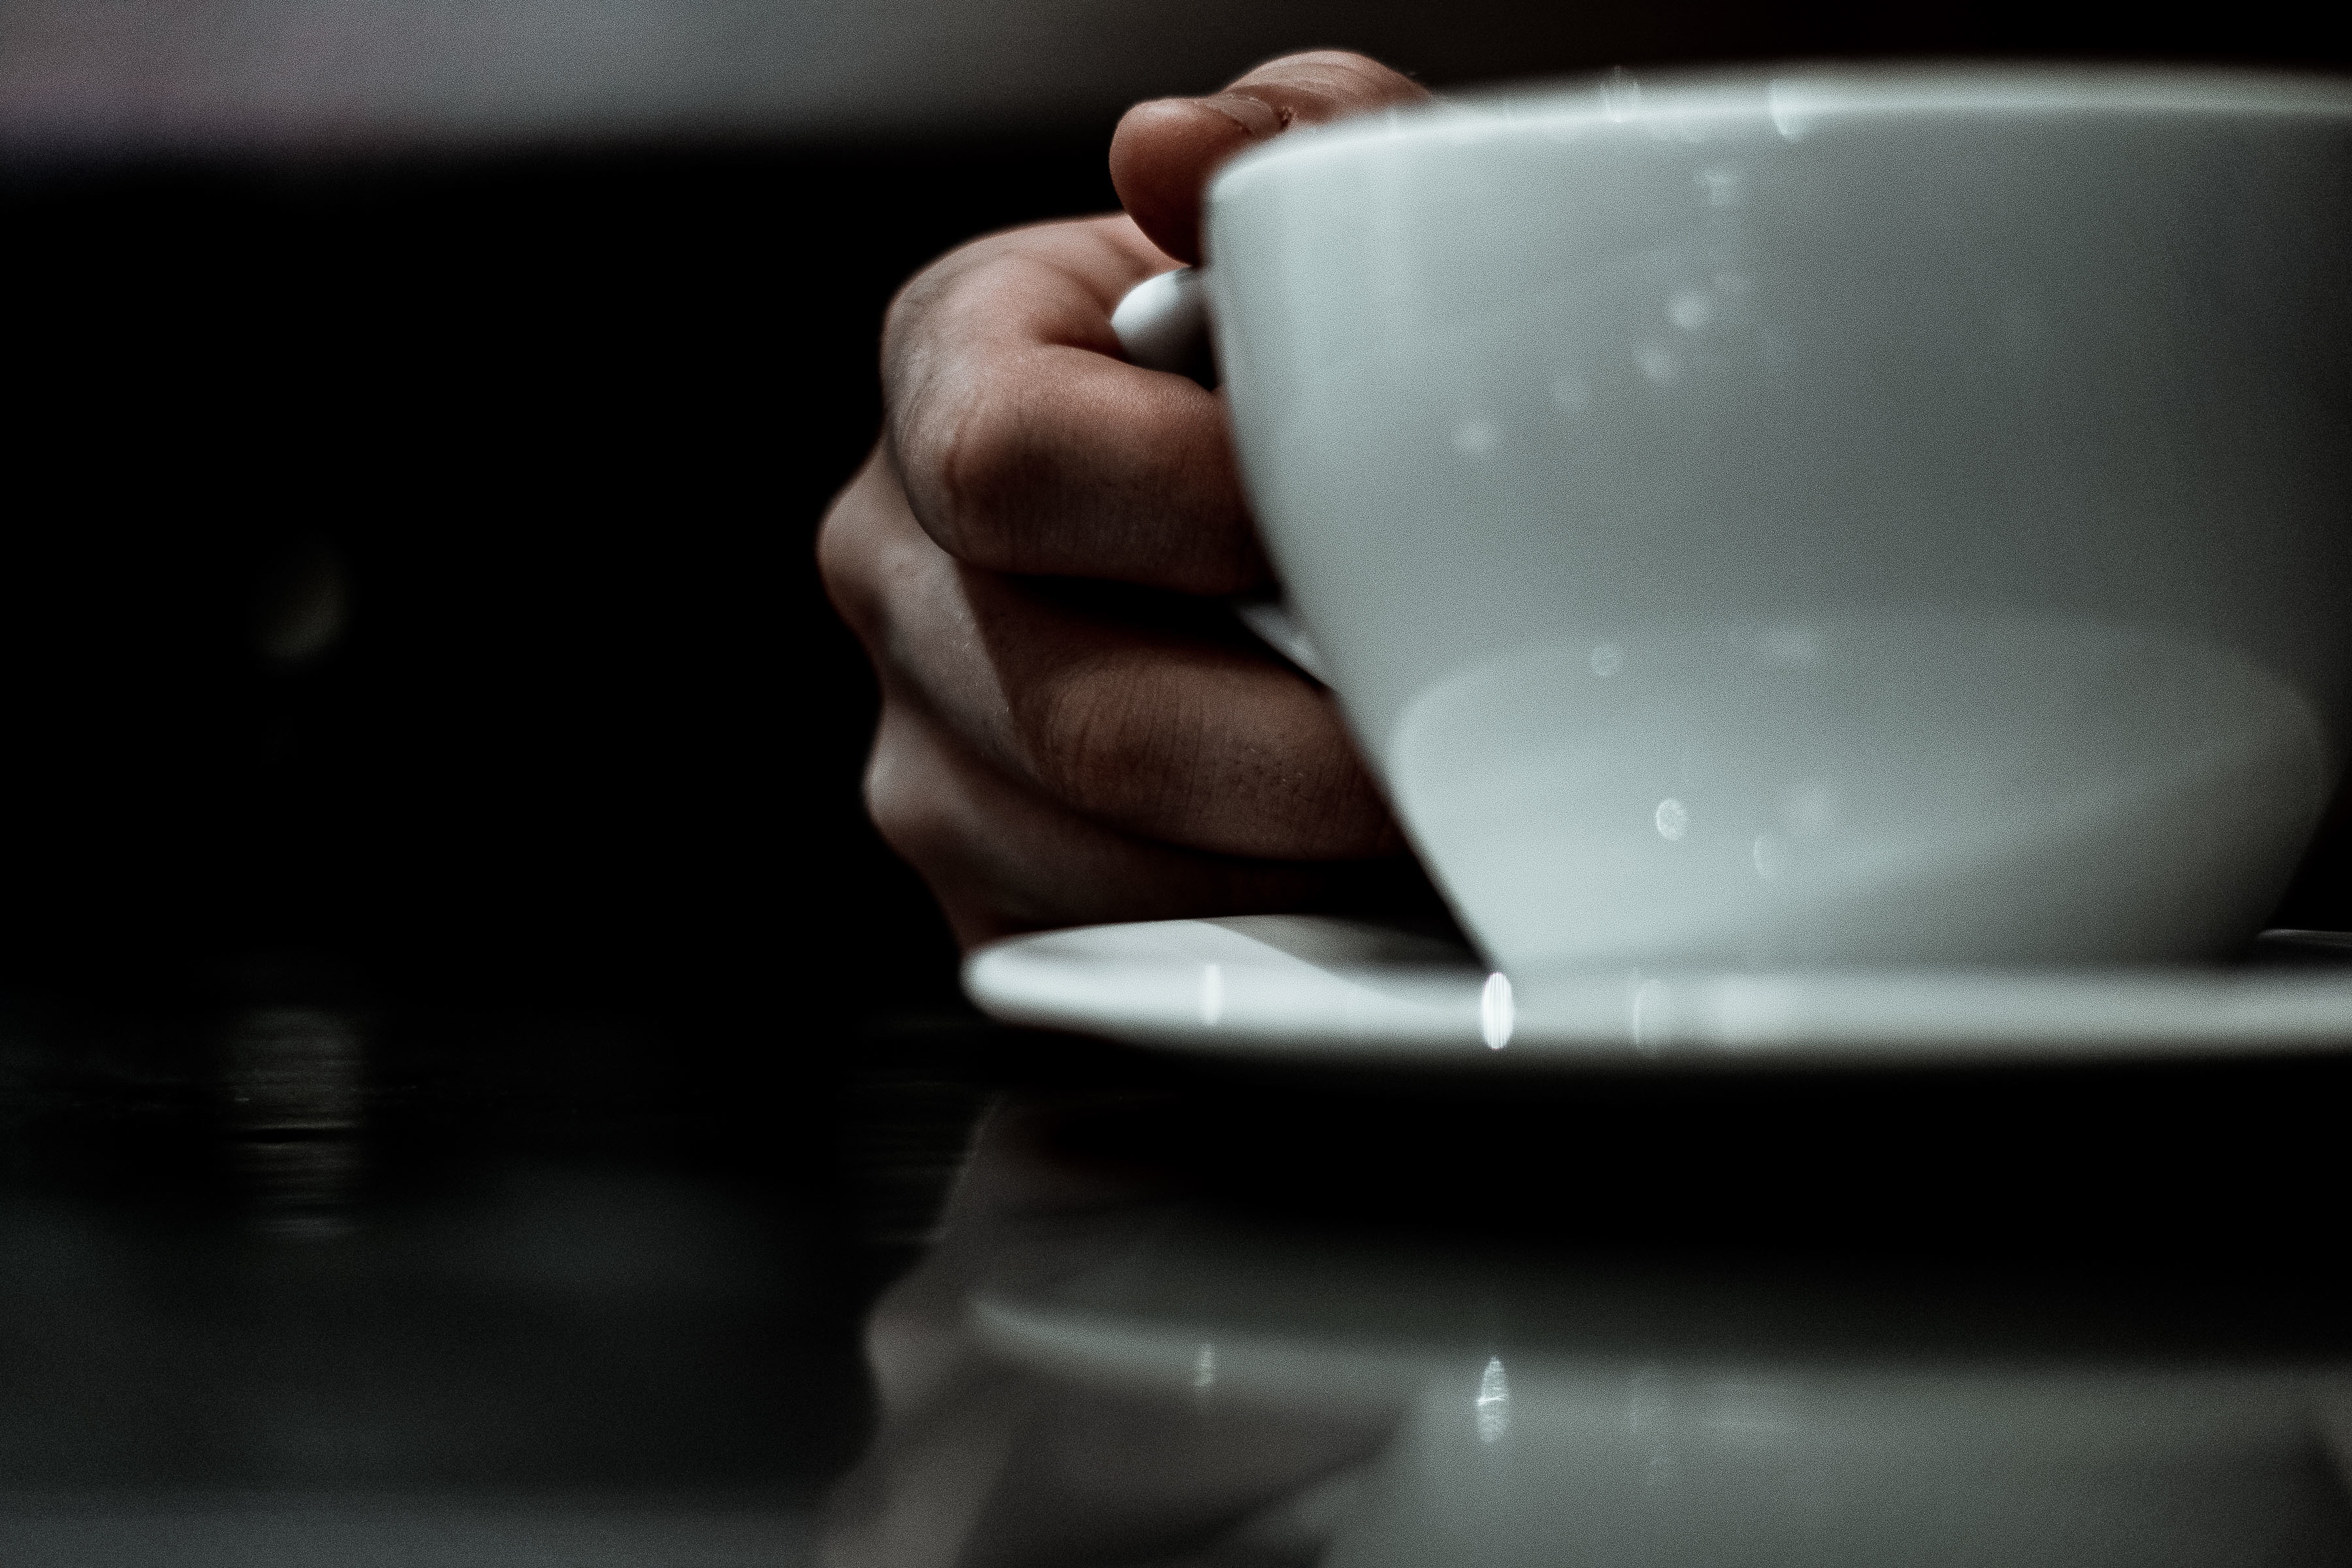
hand, white, photography, glass, drink, darkness, black, monochrome, espresso, alcohol, close up, glasses, skin, shape, sense